Macha Méril

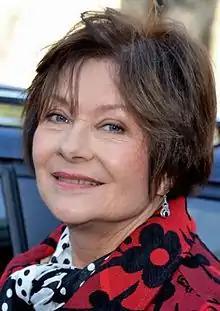
Macha Méril in 2013

Princess Maria-Magdalena Vladimirovna Gagarina (born 3 September 1940), known by her stage name Macha Méril, is a French actress and writer.